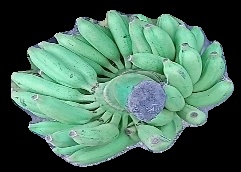
Variety: elakki-bale
Grade: grade1